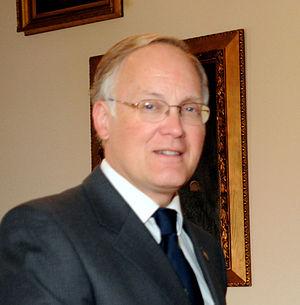
Le gouverneur du Vermont Jim Douglas"
James Douglas, dit Jim Douglas, né le 21 juin 1952 à Springfield, est un homme politique américain, membre du Parti républicain et gouverneur du Vermont de 2003 à 2011.